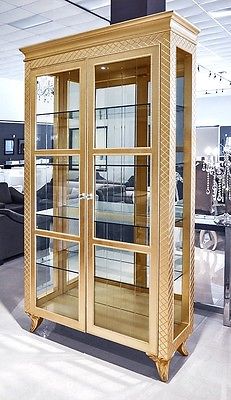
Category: cabinet